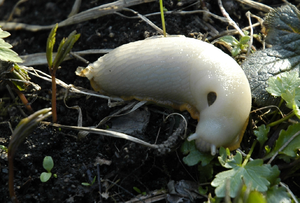
Limace est un nom vernaculaire ambigu désignant en français certains gastéropodes sans coquille externe appartenant à l'infra-ordre des stylommatophores. Les limaces mesurent de 1 à 30 cm. Comme les autres stylommatophora, elles ont quatre tentacules dont deux qui ont des yeux. Les autres sont utilisés pour capter les odeurs et sont sensibles aux goûts. Elles peuvent être phytophages ou carnivores.
Starship Troopers ou Les Patrouilleurs de l'espace au Québec est un film américain de science-fiction de type militaire sorti en 1997 réalisé par Paul Verhoeven. Le scénario d'Edward Neumeier est librement inspiré du roman de science-fiction Étoiles, garde-à-vous ! de Robert A. Heinlein.